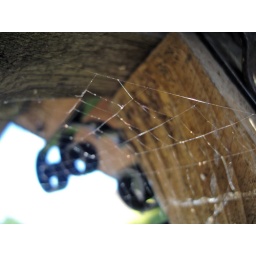
Cob Web in the bird house